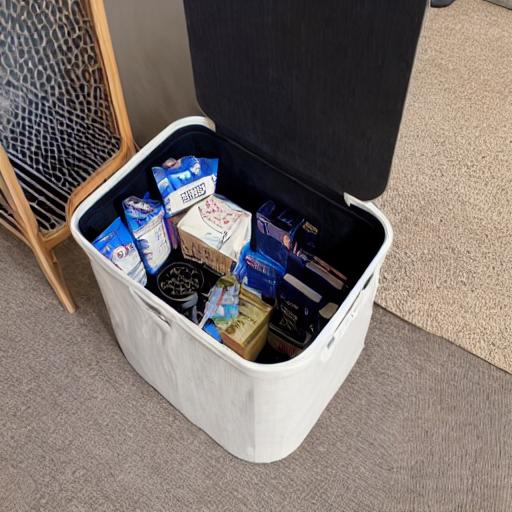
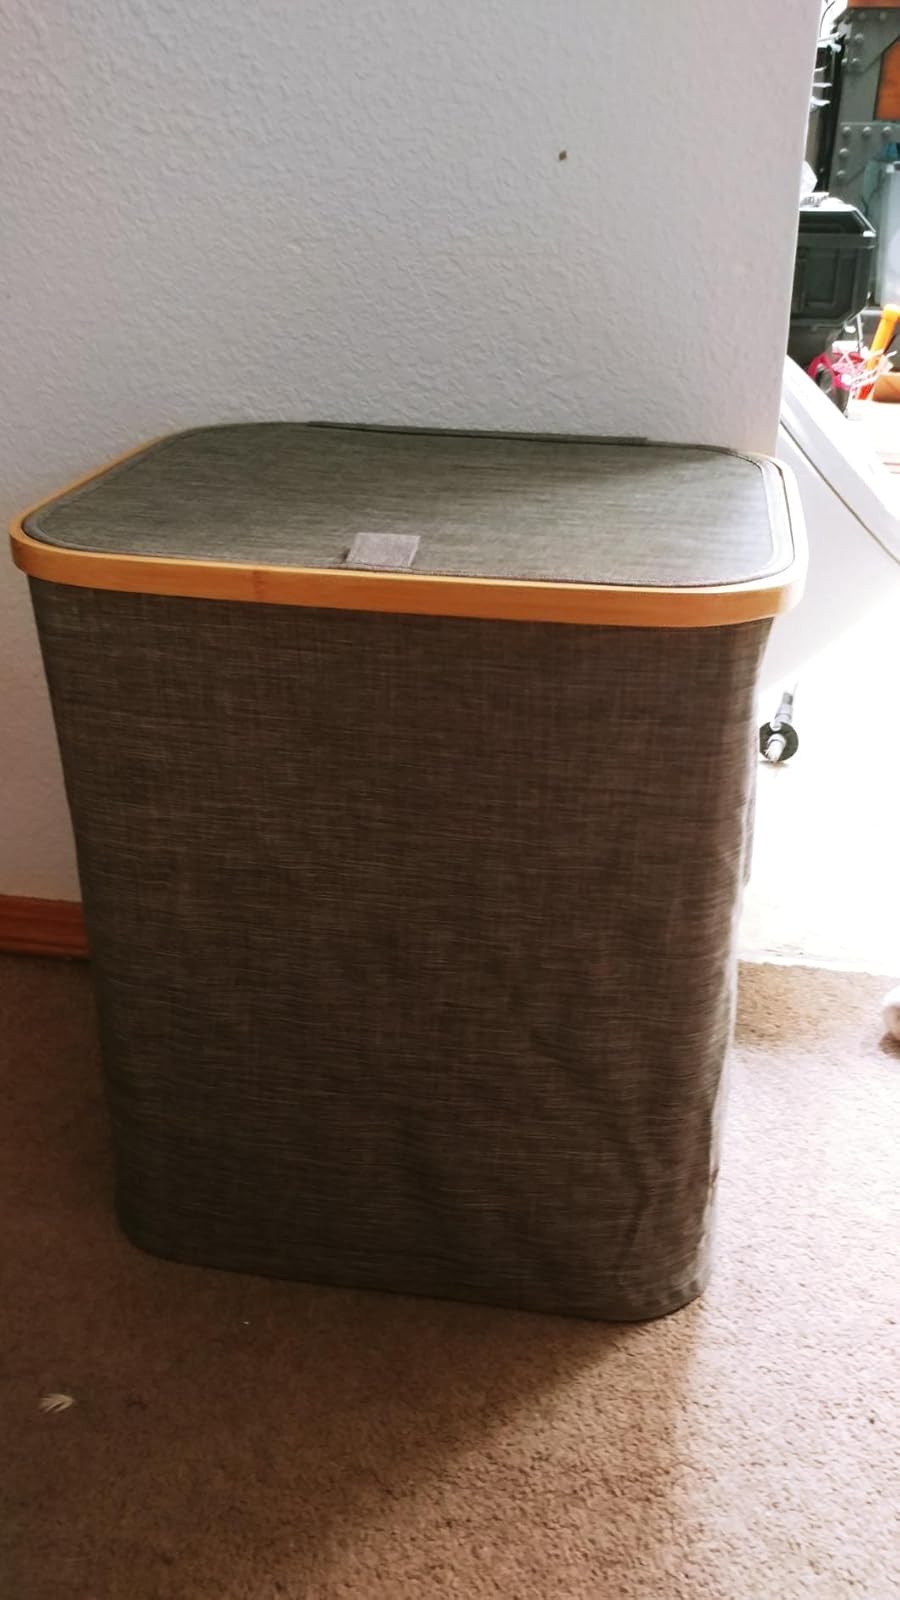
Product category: items_hamper
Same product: no